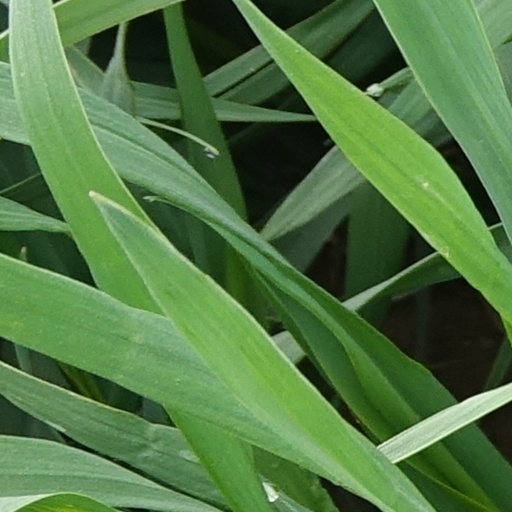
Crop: wheat